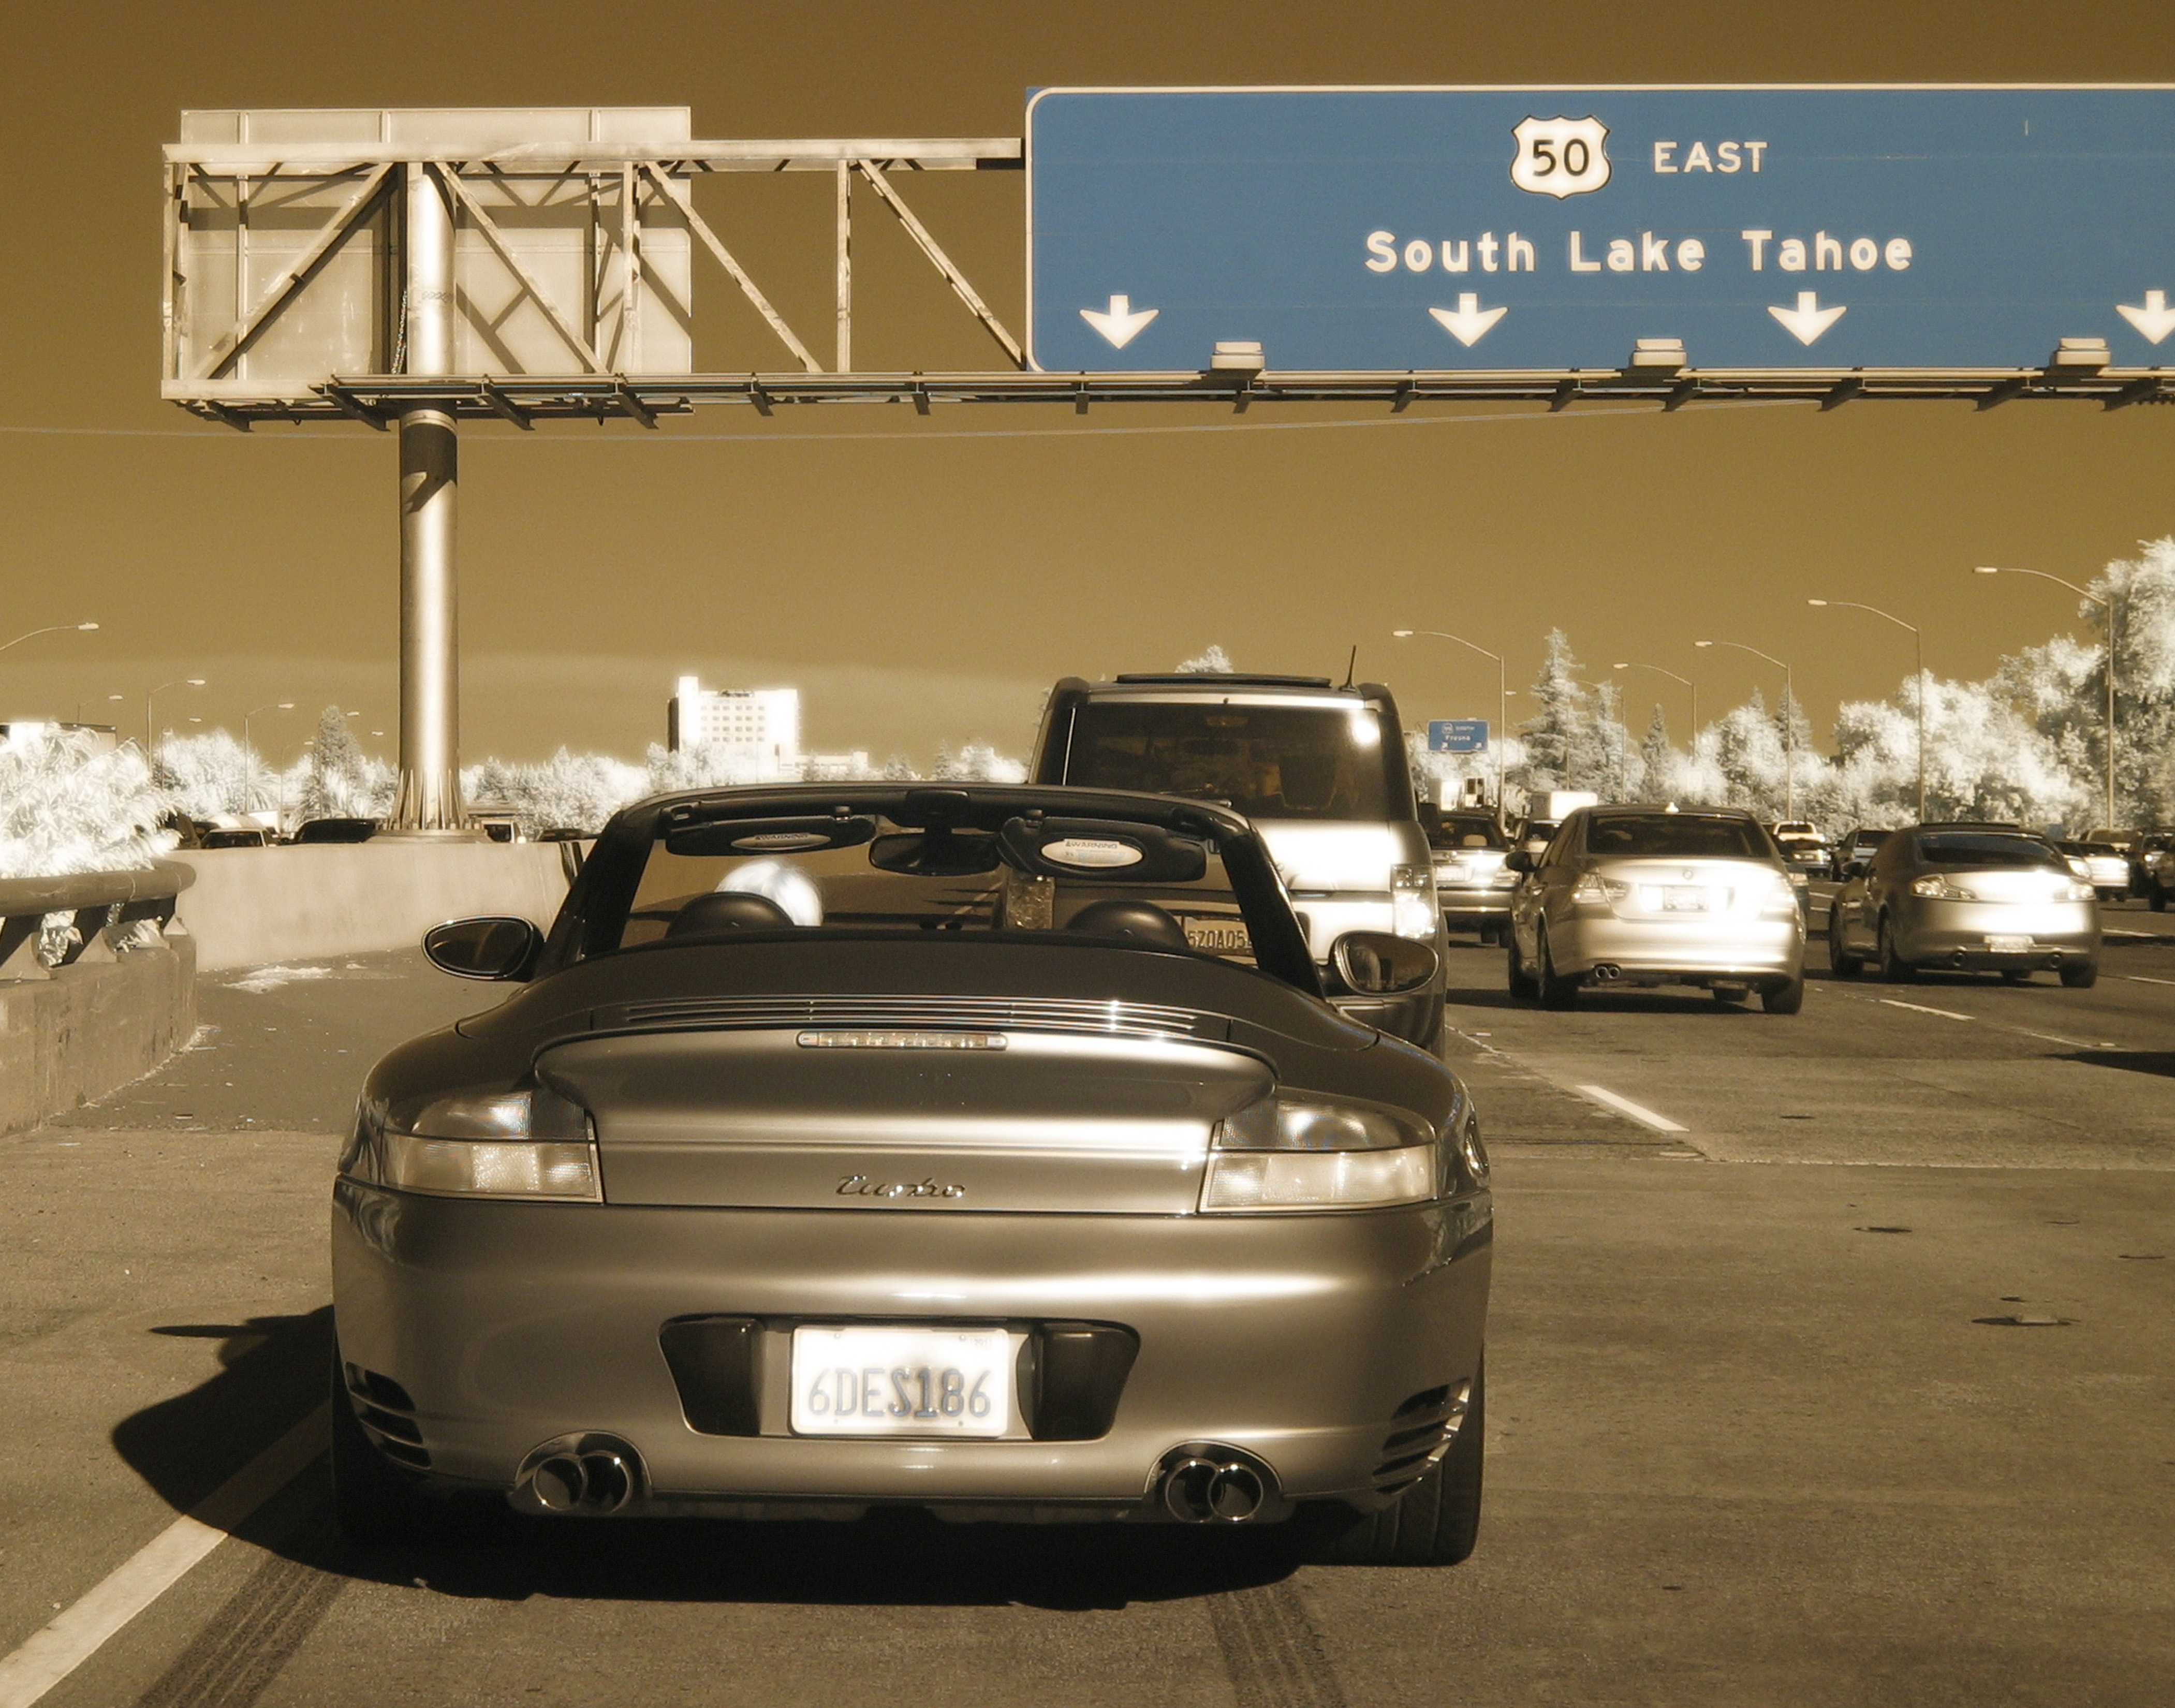
car, wheel, freeway, vehicle, sports car, bumper, convertible, porsche, sacramento, infrared, us50, land vehicle, automobile make, automotive exterior, automotive design, luxury vehicle, performance car